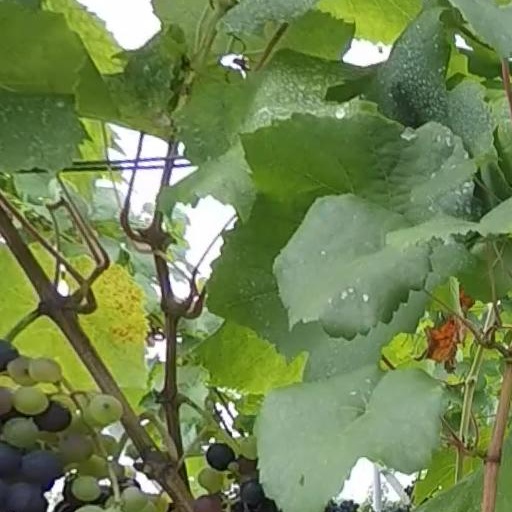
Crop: grape